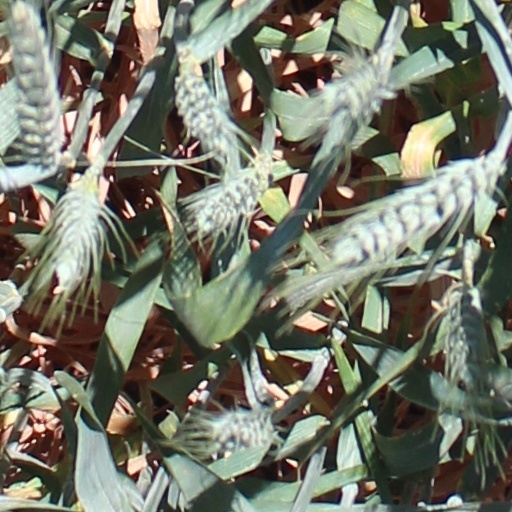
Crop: wheat